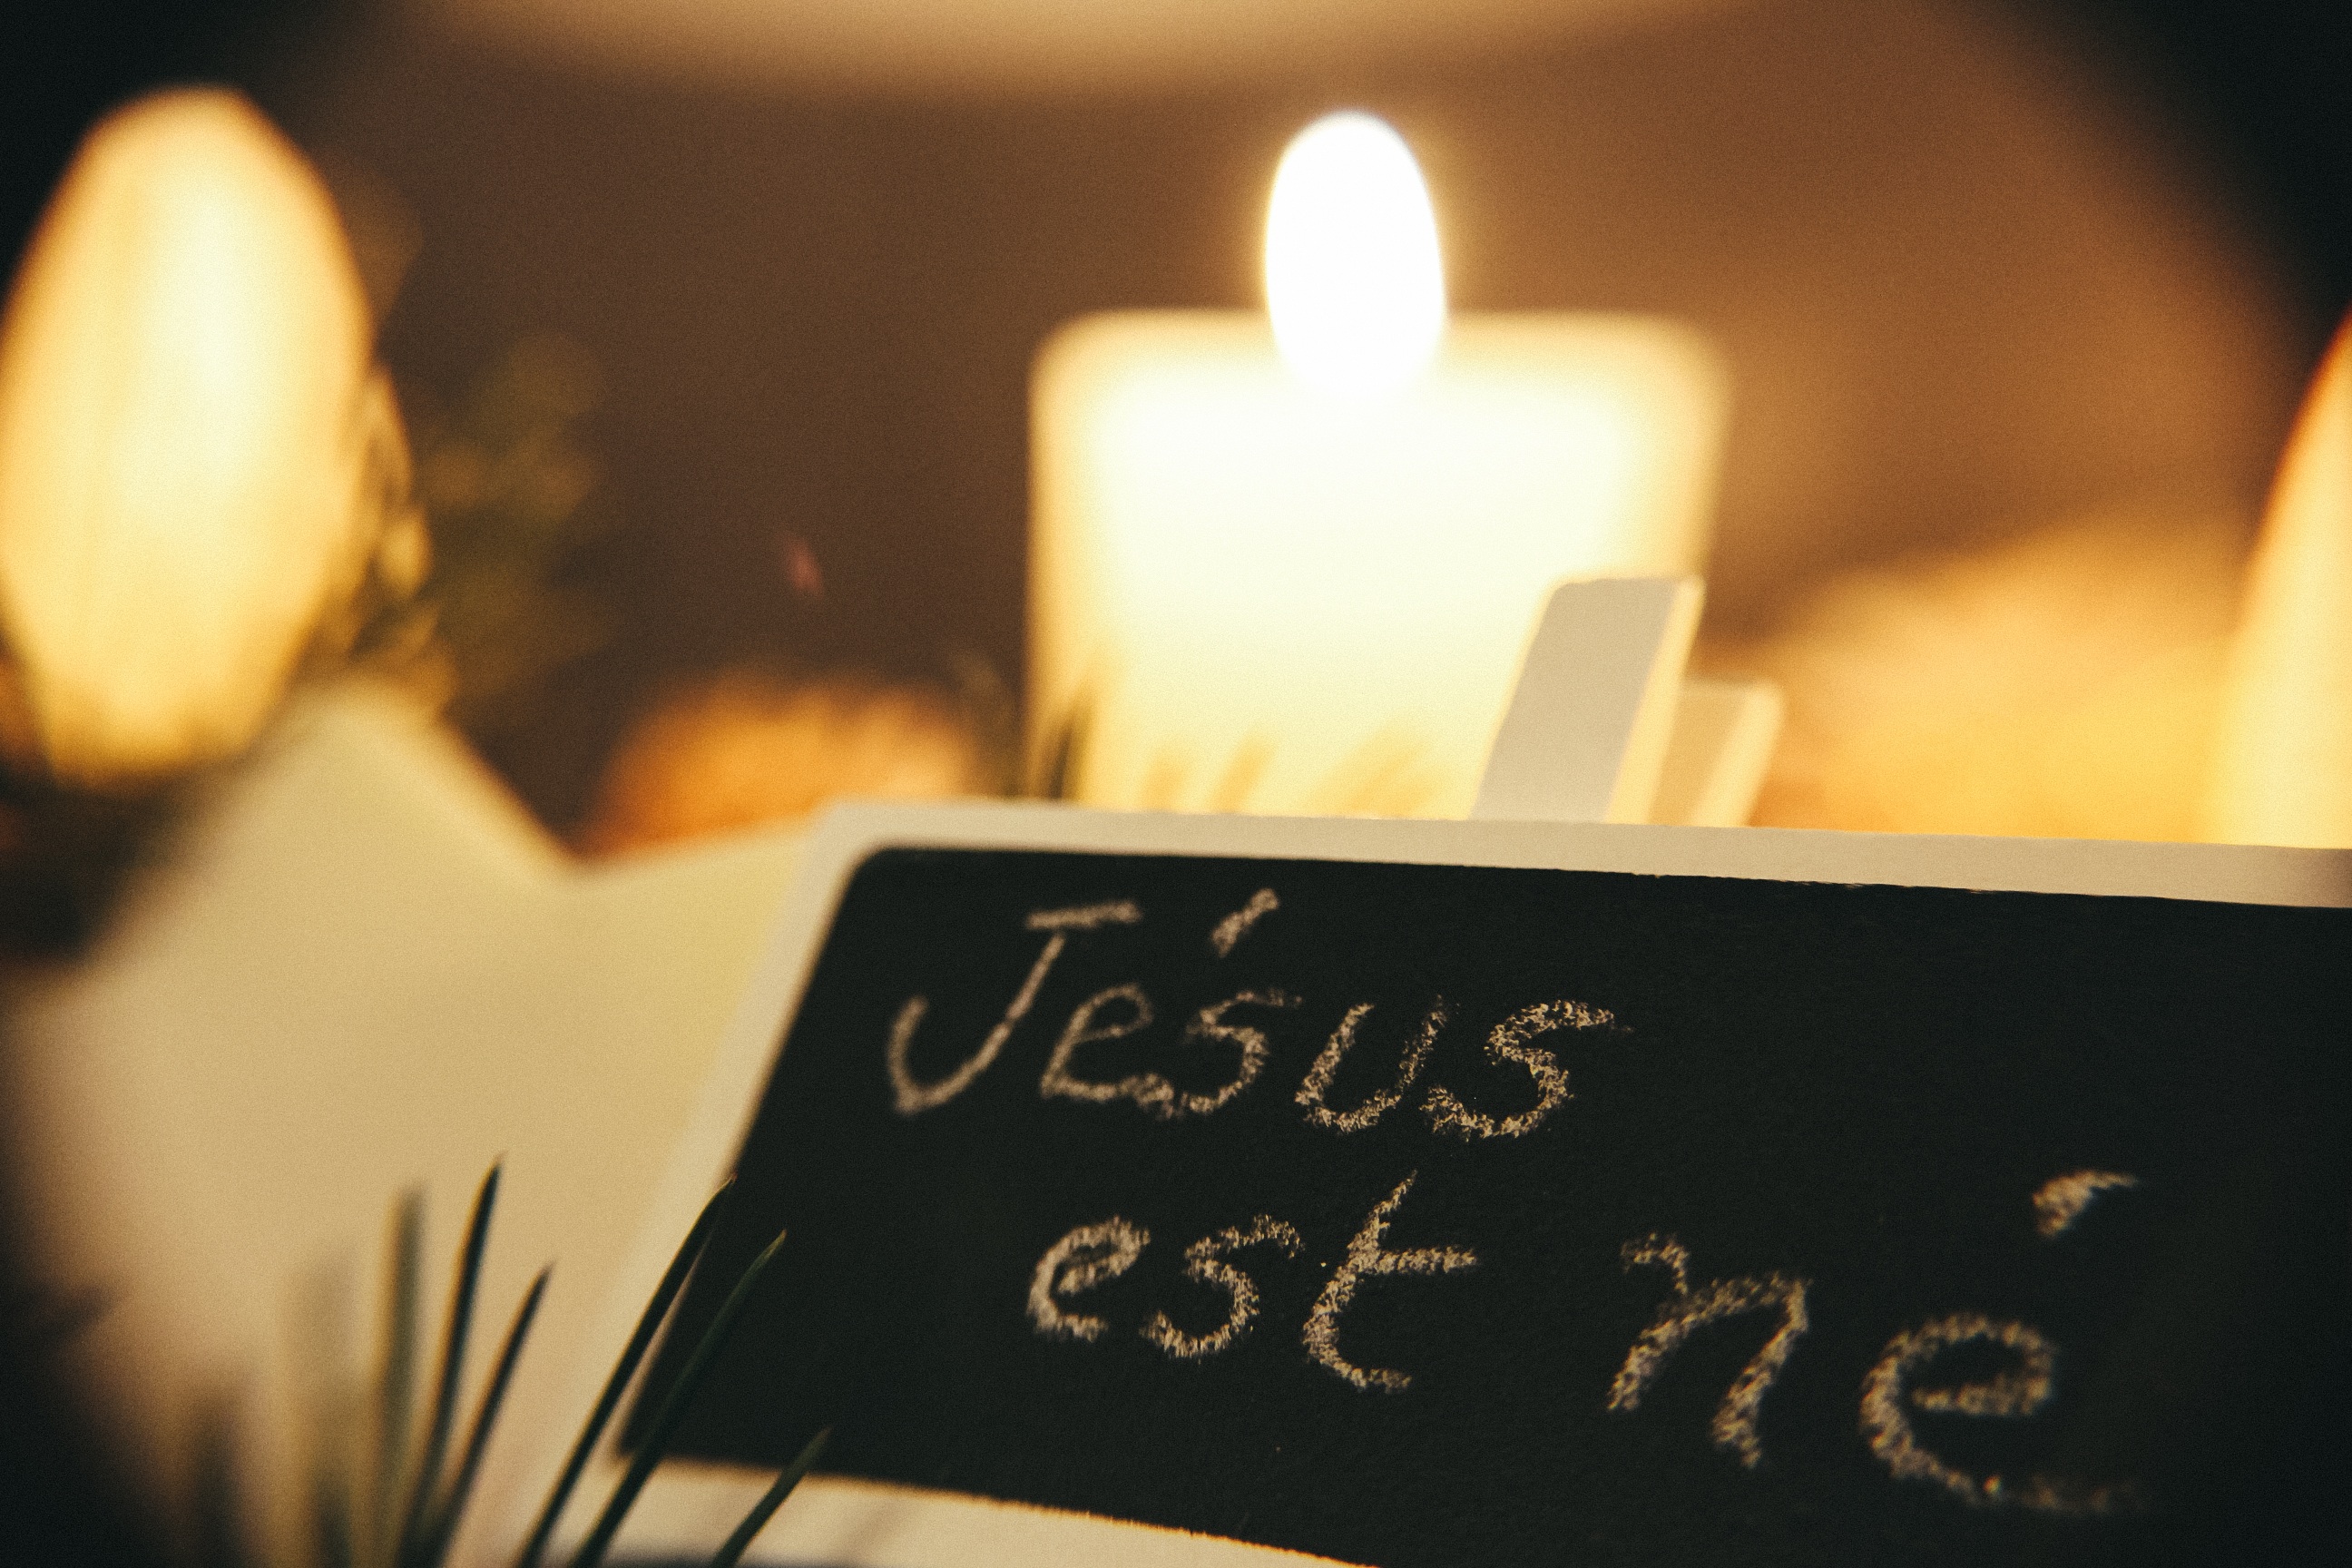
light, love, candle, lighting, design, calligraphy, emotion